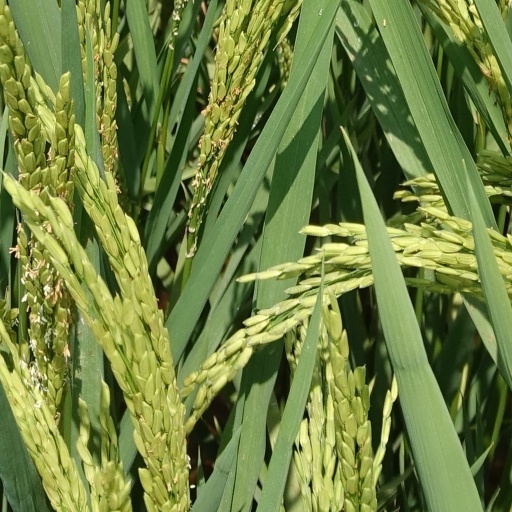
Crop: rice